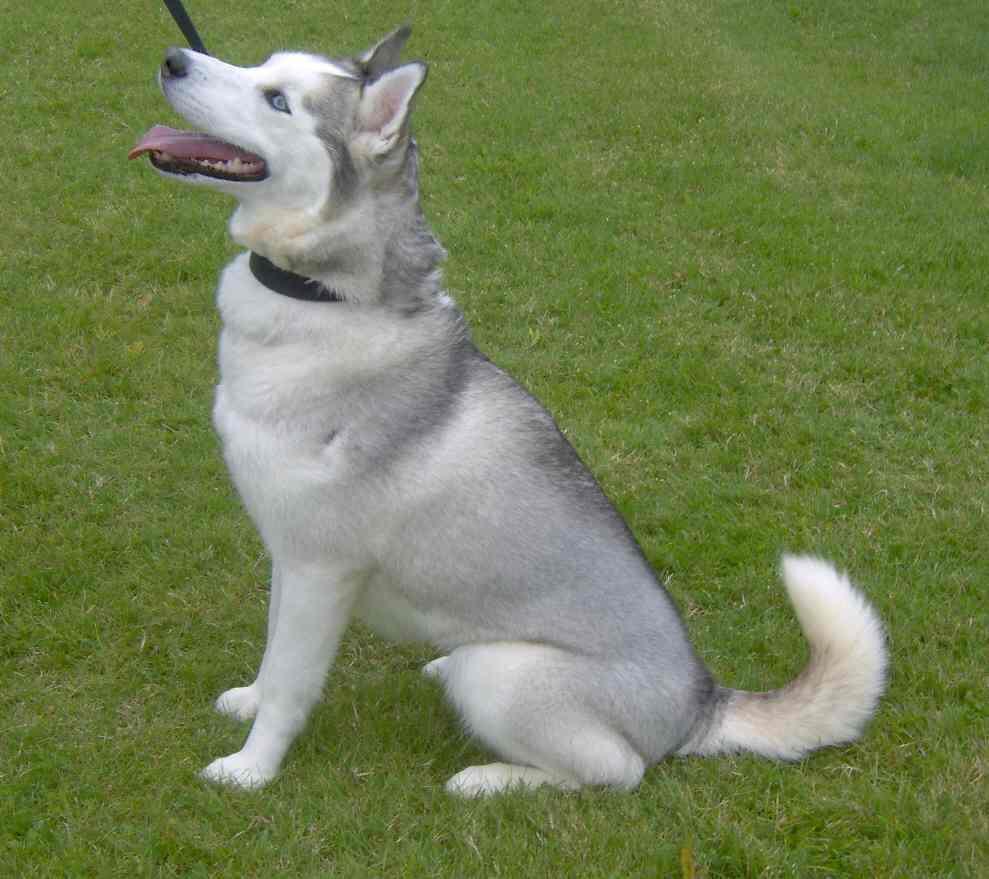
Eskimo_dog